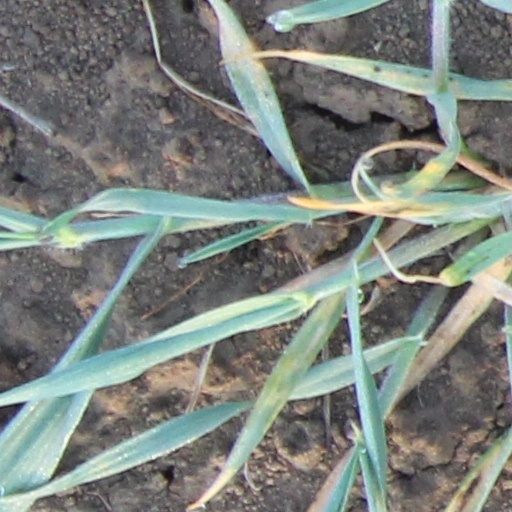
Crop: wheat